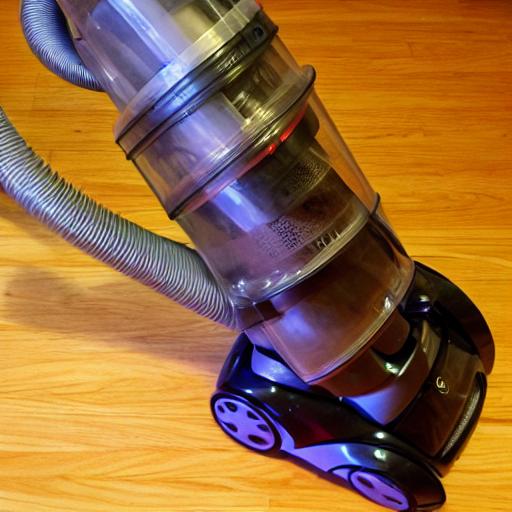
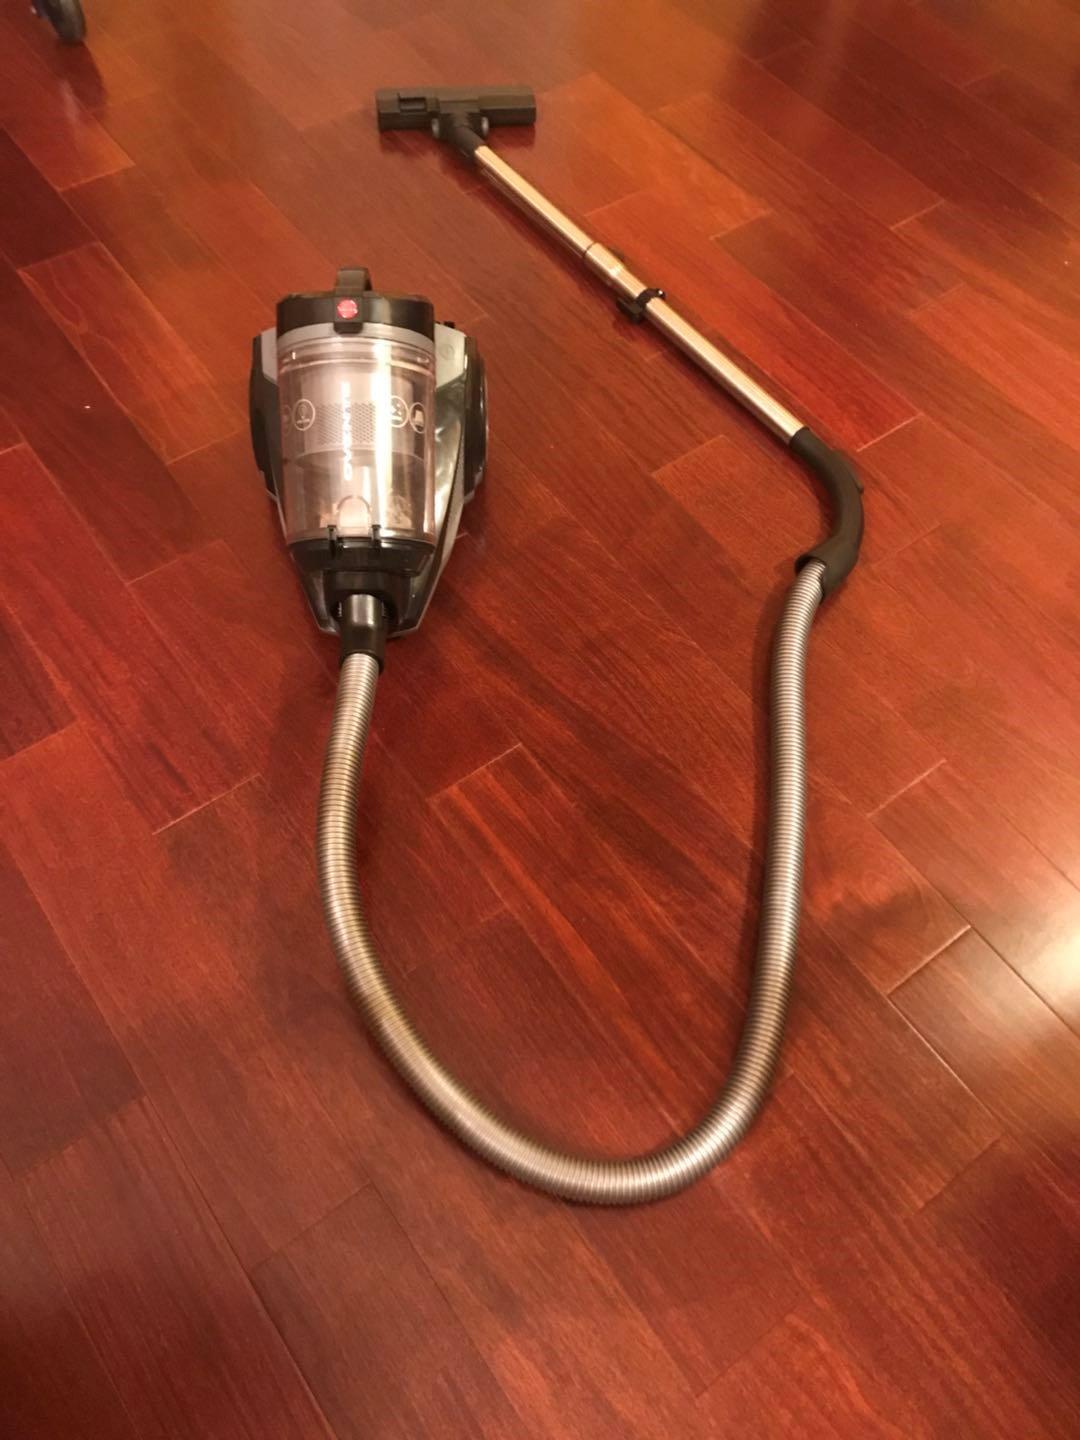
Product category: items_vacuum
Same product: no